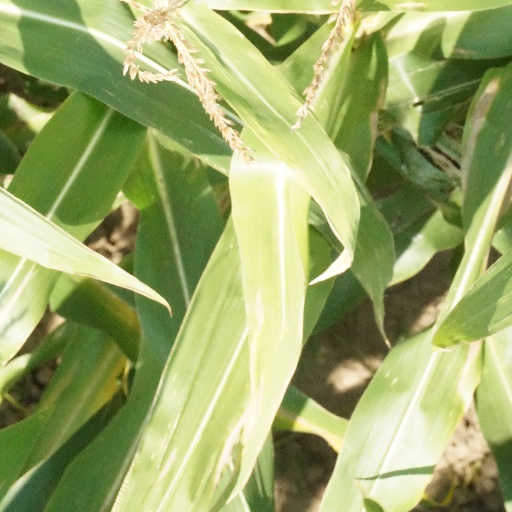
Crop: maize; corn